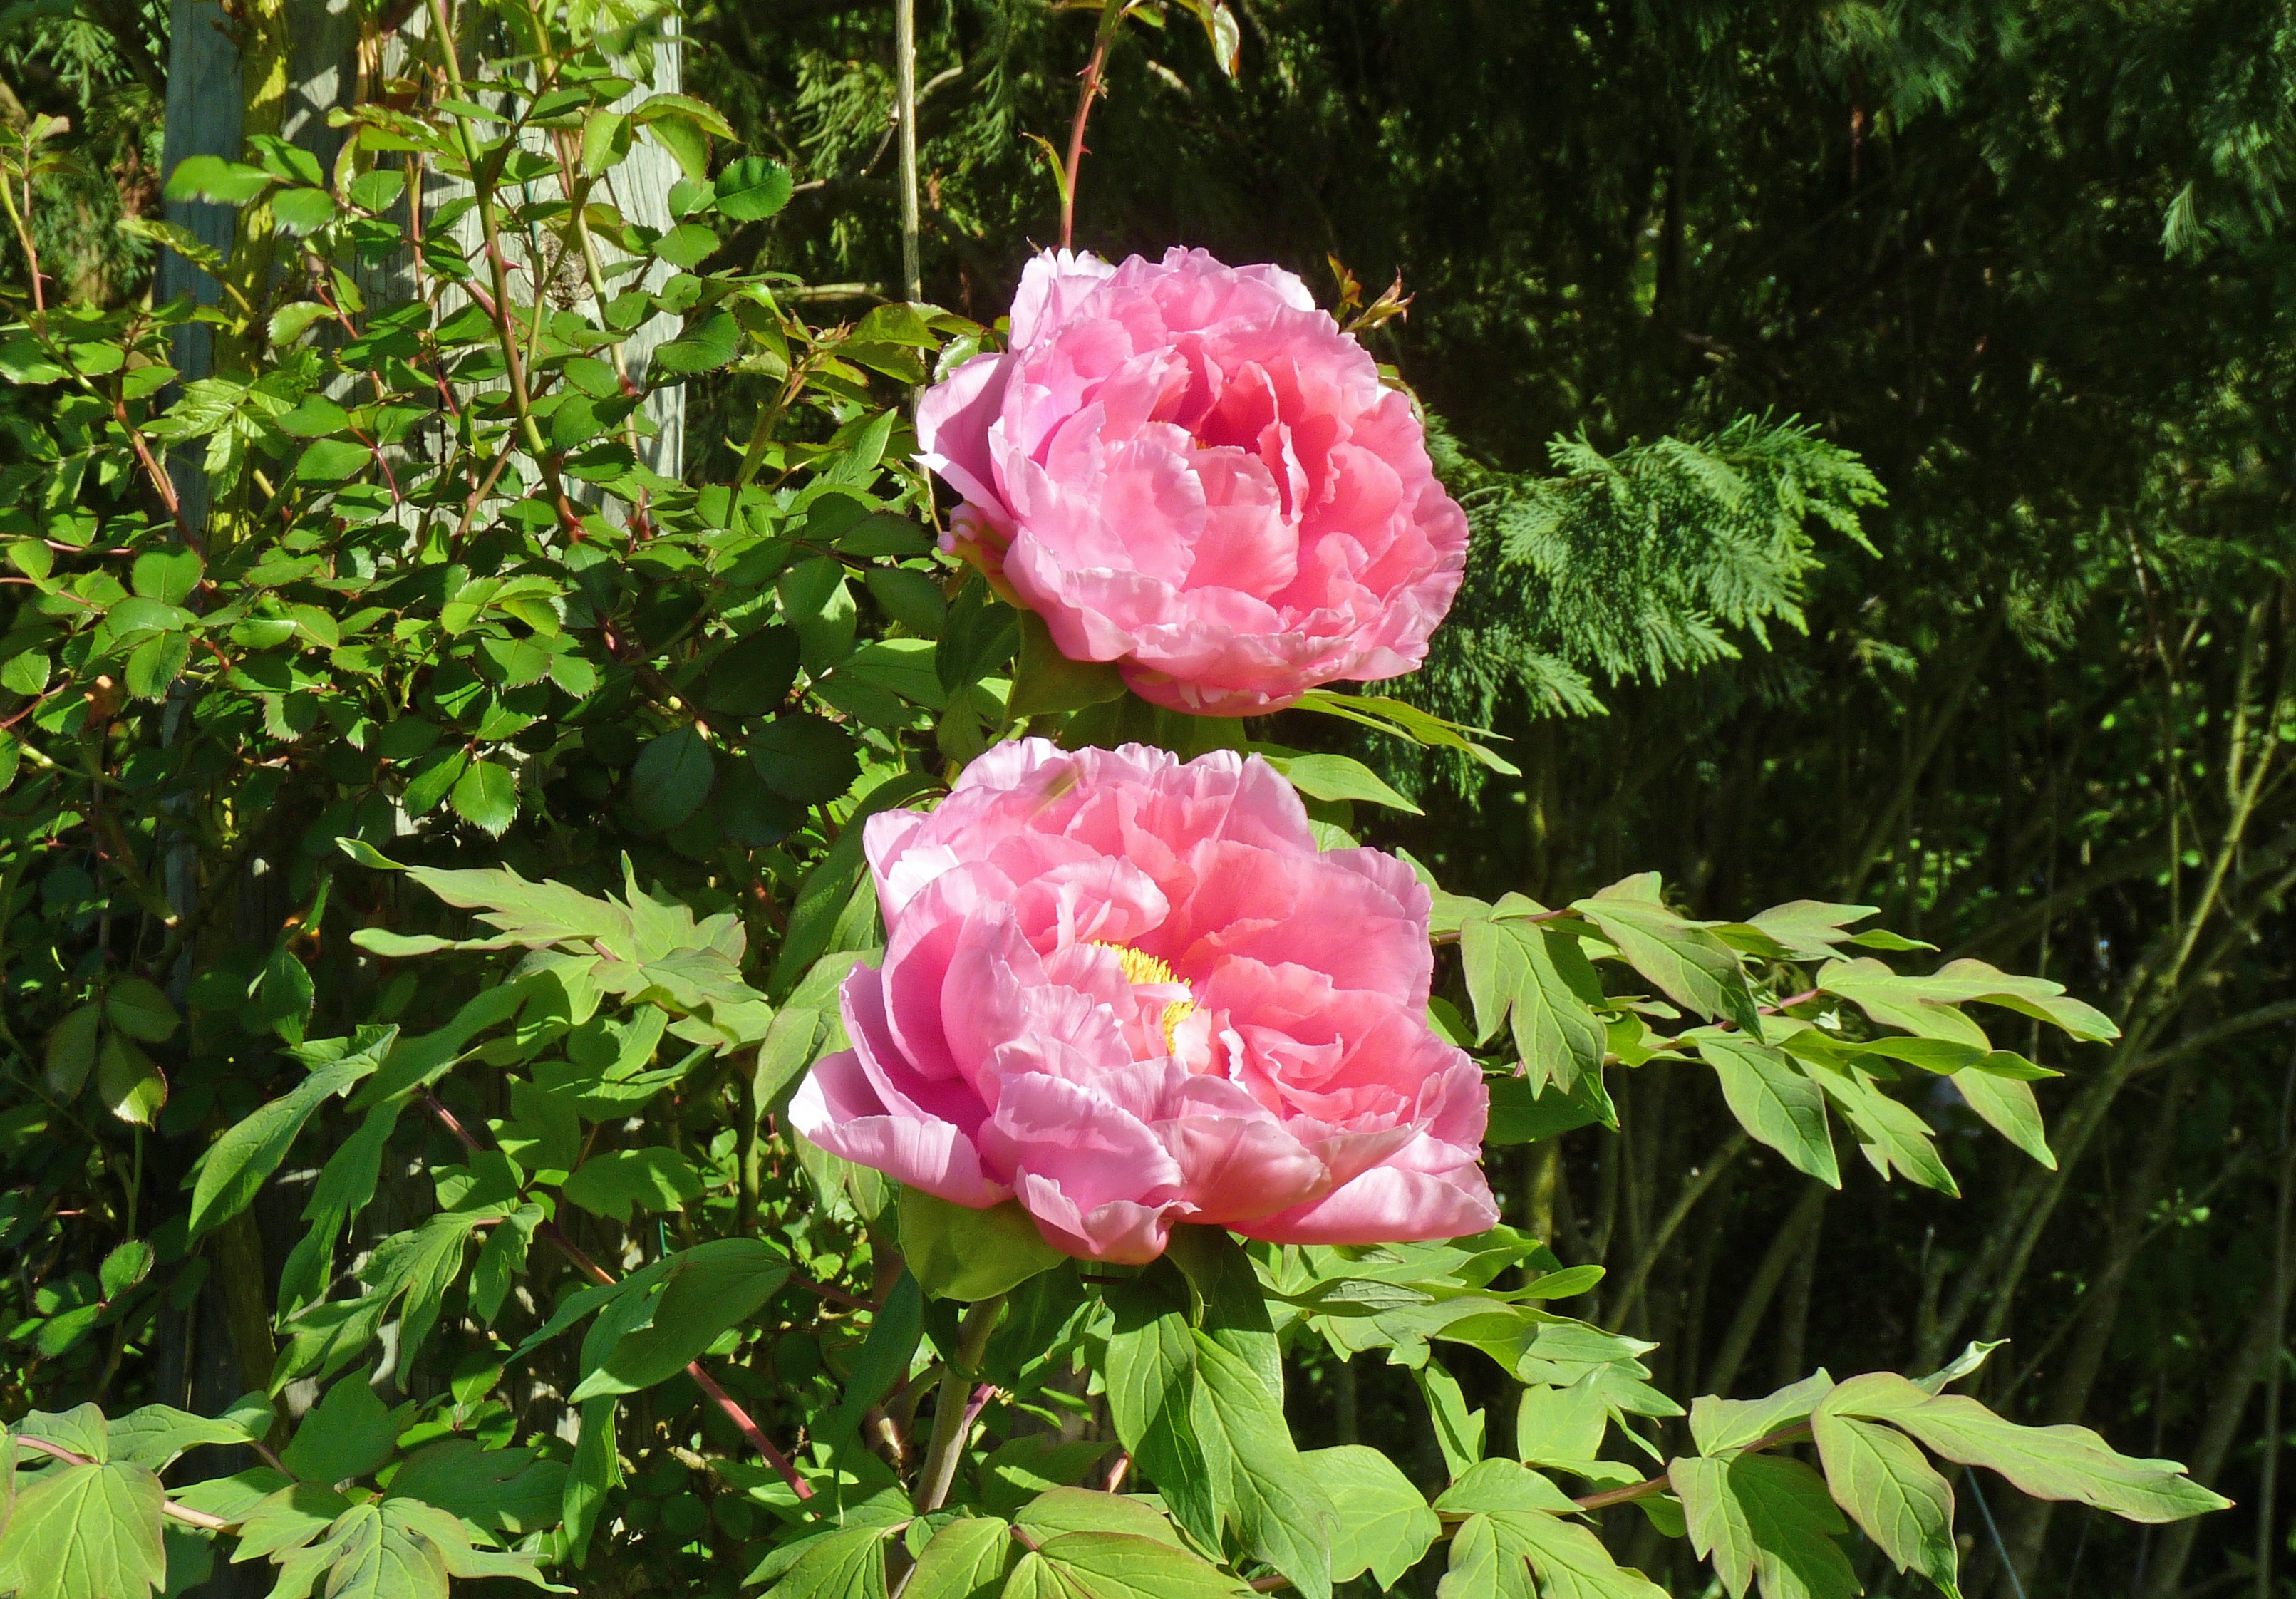
plant, flower, petal, rose, spring, botany, garden, pink, flora, red flower, petals, peony, floribunda, flowering plant, garden roses, rose family, land plant, rosa centifolia, rose order